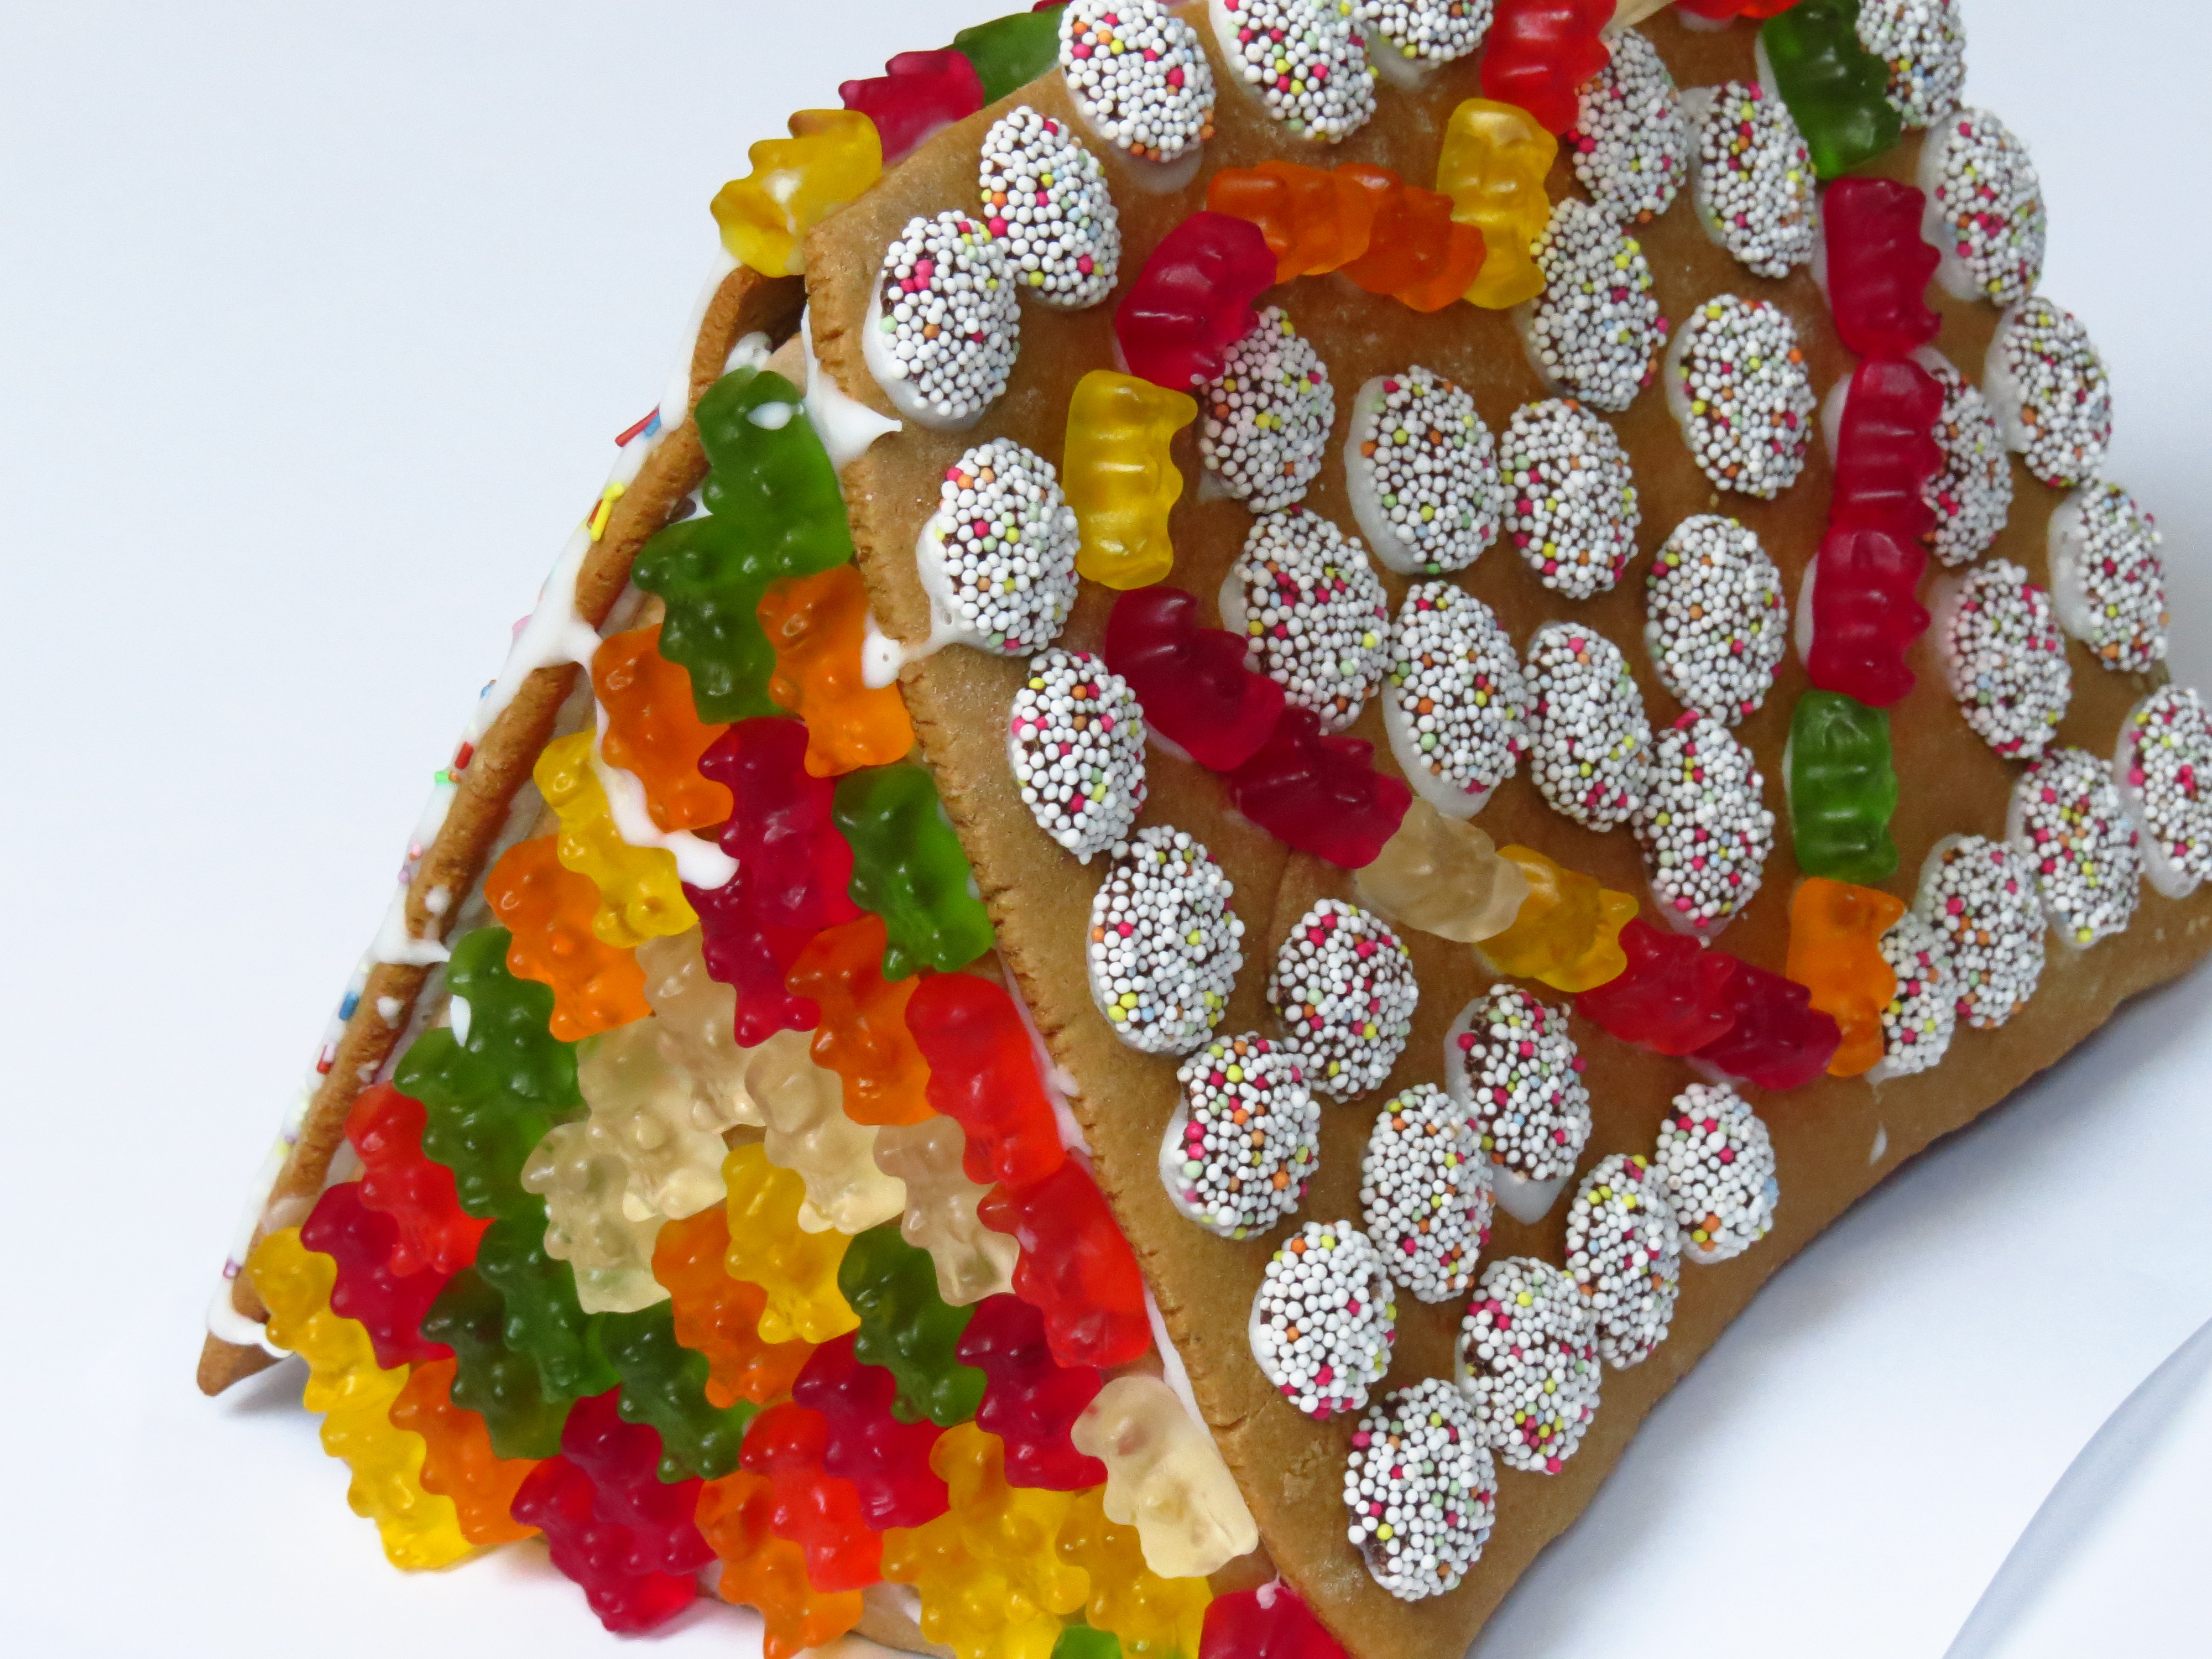
sweet, flower, petal, heart, decoration, pattern, food, colorful, christmas, delicious, homemade, christmas tree, deco, baked, bake, christmas decoration, christmas time, textile, art, boys, pretty, herzchen, decorate, unhealthy, flower bouquet, gummib rchen, gummi bears, gingerbread house, chocolate cookies, chocolate lentils, fashion accessory